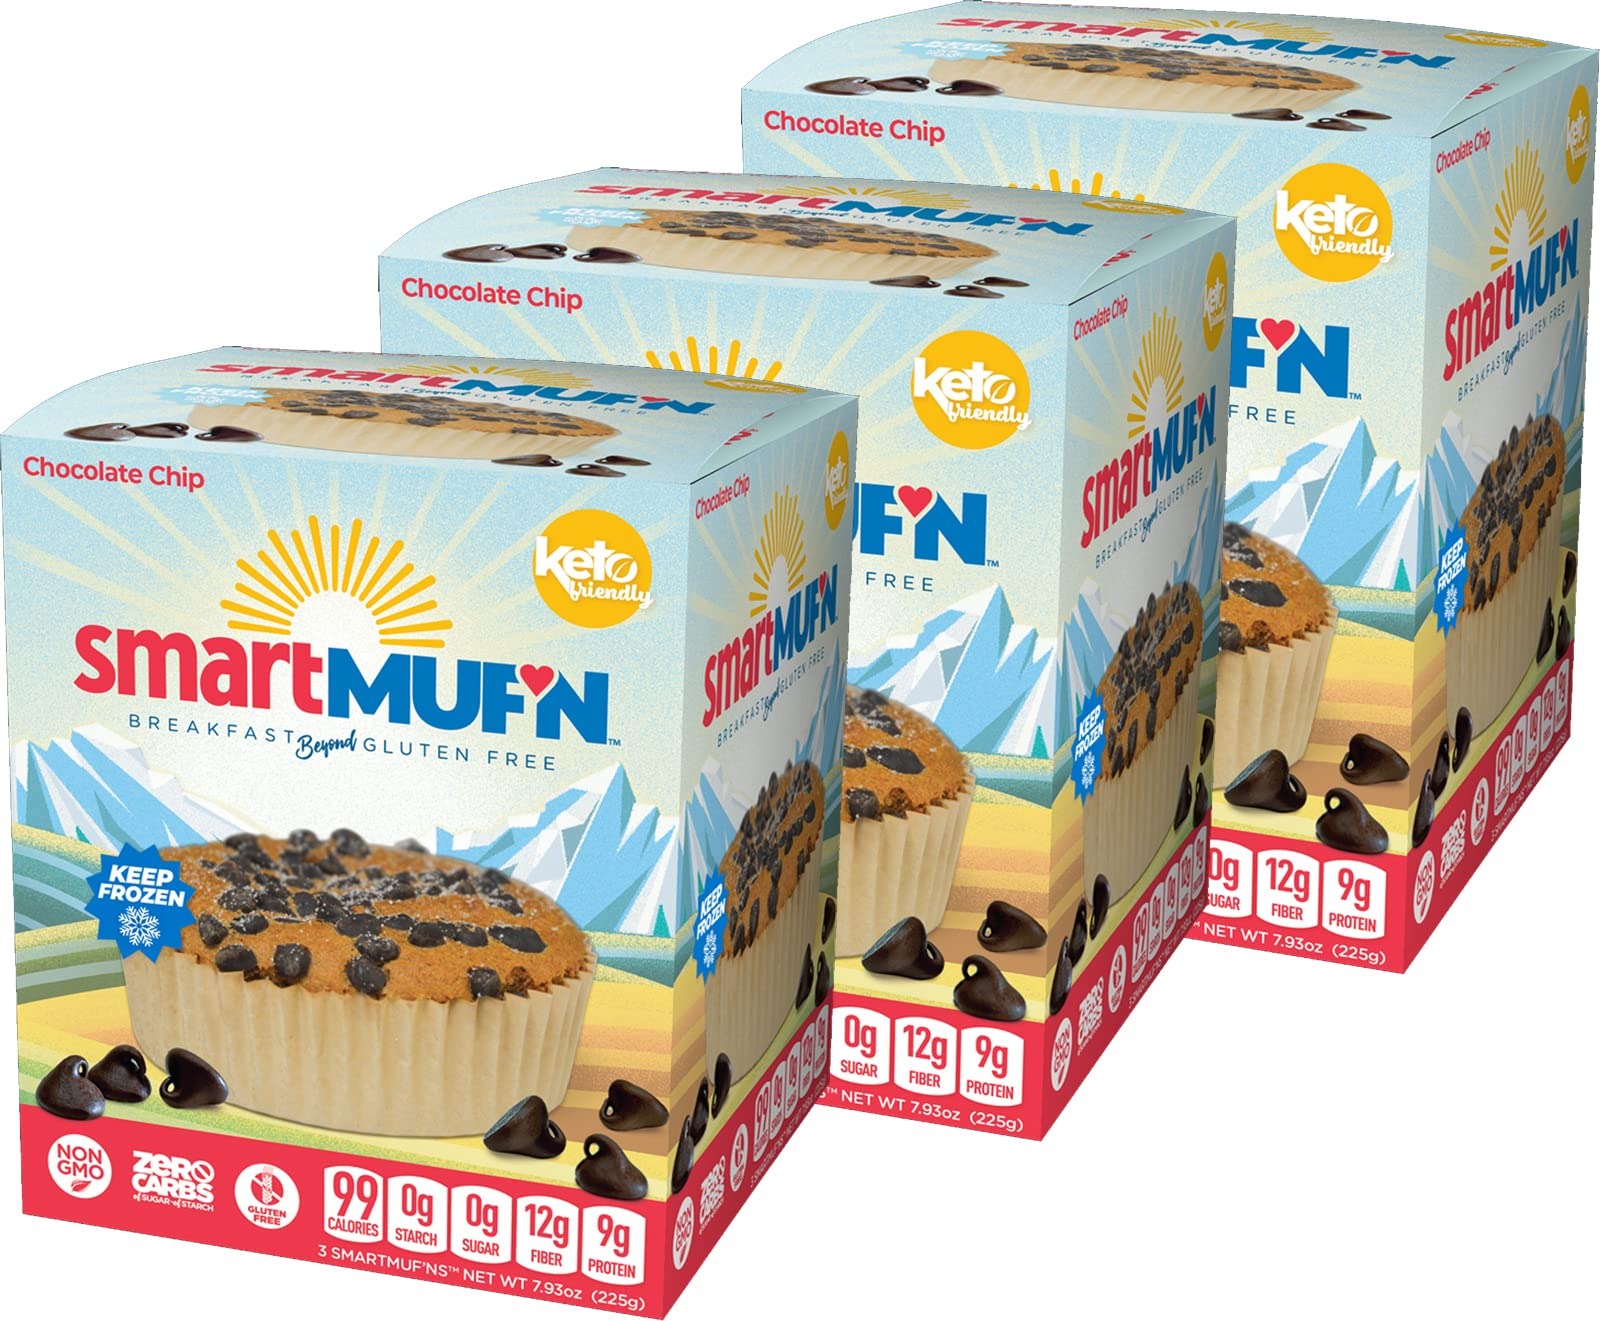
Item Name: Smart Baking Company Smartmuf'n, Gluten-free, Sugar-free Keto Snack Breakfast Muffin (Chocolate Chip, 3 Boxes)
Value: 19.5
Unit: Ounce

Price: 29.99